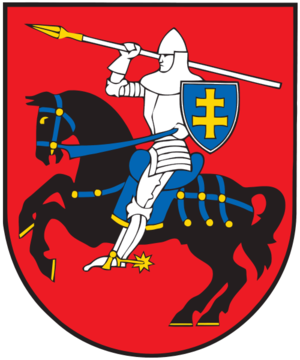
La municipalité du district de Vilnius est l'une des 60 municipalités de Lituanie. Son chef-lieu est Nemenčinė. Sa population est majoritairement polonaise.
La Lituanie comporte 10 apskritys qui sont chacun divisés en municipalités, lesquelles sont en tout au nombre de 60. Les municipalités lituaniennes correspondent au 1ᵉʳ niveau d'unité administrative locale adopté par la Commission européenne.